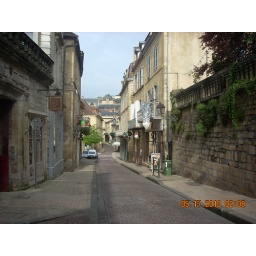
The street where our studio apt was located. Just above the coffee sign on the left!